Taryn Terrell

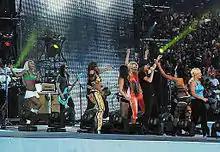
Tiffany (far left) at WrestleMania XXV in 2009

On the March 30, 2009, episode of "Raw", Tiffany competed in an 18-Diva tag team match, which she won for her team by pinning Katie Lea Burchill. On April 5, Tiffany made her WrestleMania debut as she competed in a 25 Diva battle royal at WrestleMania XXV to crown the first-ever "Miss WrestleMania", which was won by Santina Marella. On the April 7 episode of "ECW", Tiffany was announced by Theodore Long as the new general manager of ECW due to Long returning to SmackDown to again become its general manager. As the new general manager, her first order was to announce an elimination chase to determine who would face Jack Swagger for the ECW Championship at Backlash, with the participants being Mark Henry, Tommy Dreamer, Christian and Finlay, which Christian would ultimately win. In late June 2009, Tiffany was promoted to full-time general manager of ECW. However, Tiffany was absent from television due to a storyline car accident with William Regal. In reality, Tiffany had injured her arm in an FCW match. She returned on the October 6 episode of "ECW". On the final episode of "ECW" on February 16, 2010, Tiffany speared Rosa Mendes after she and Zack Ryder interfered in the ECW Championship match.